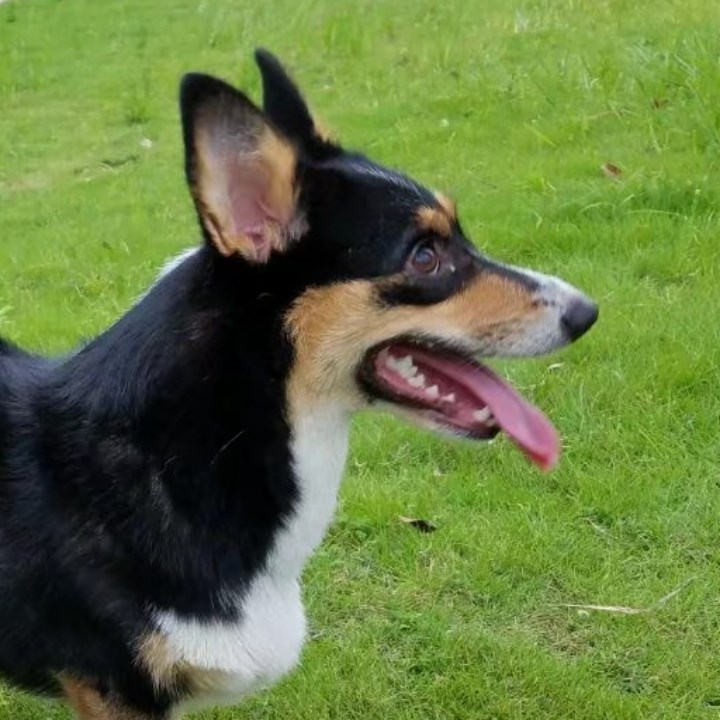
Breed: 2909-n000116-Cardigan